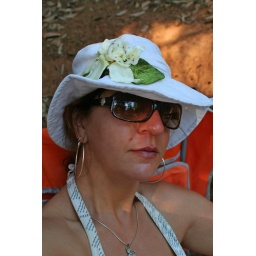
me in my beach hat